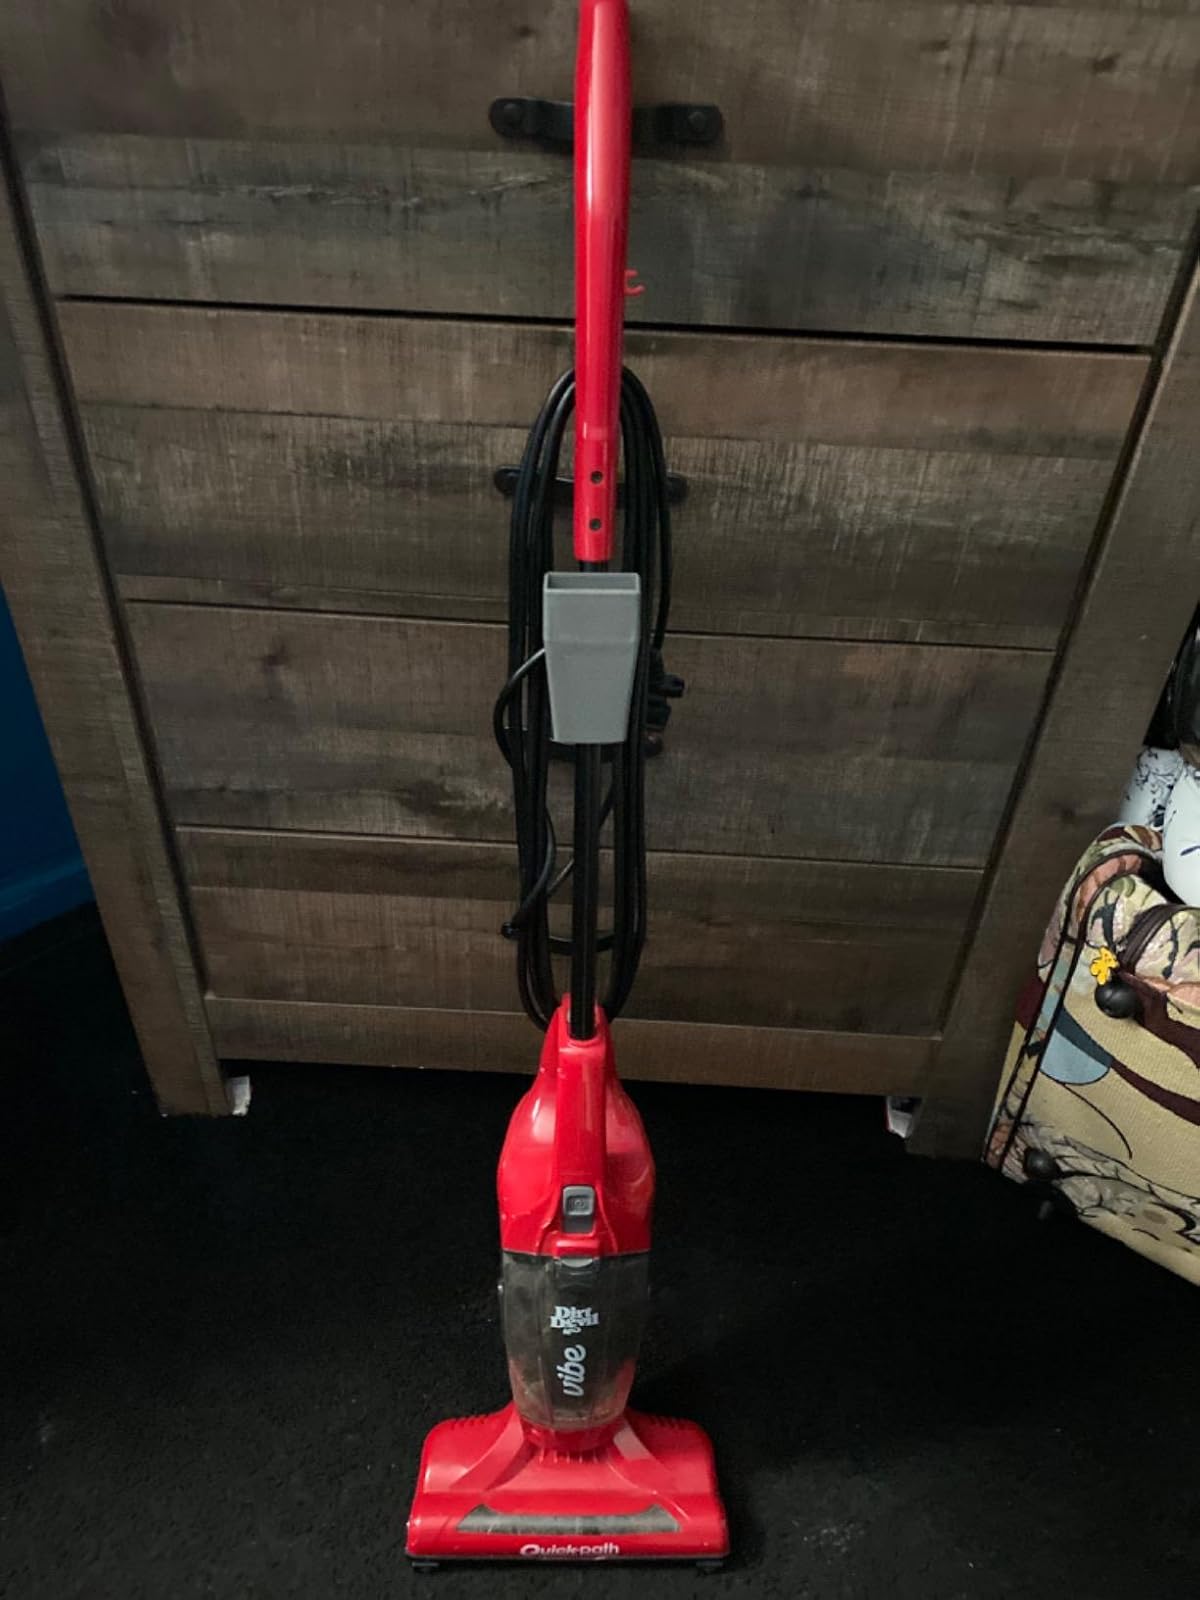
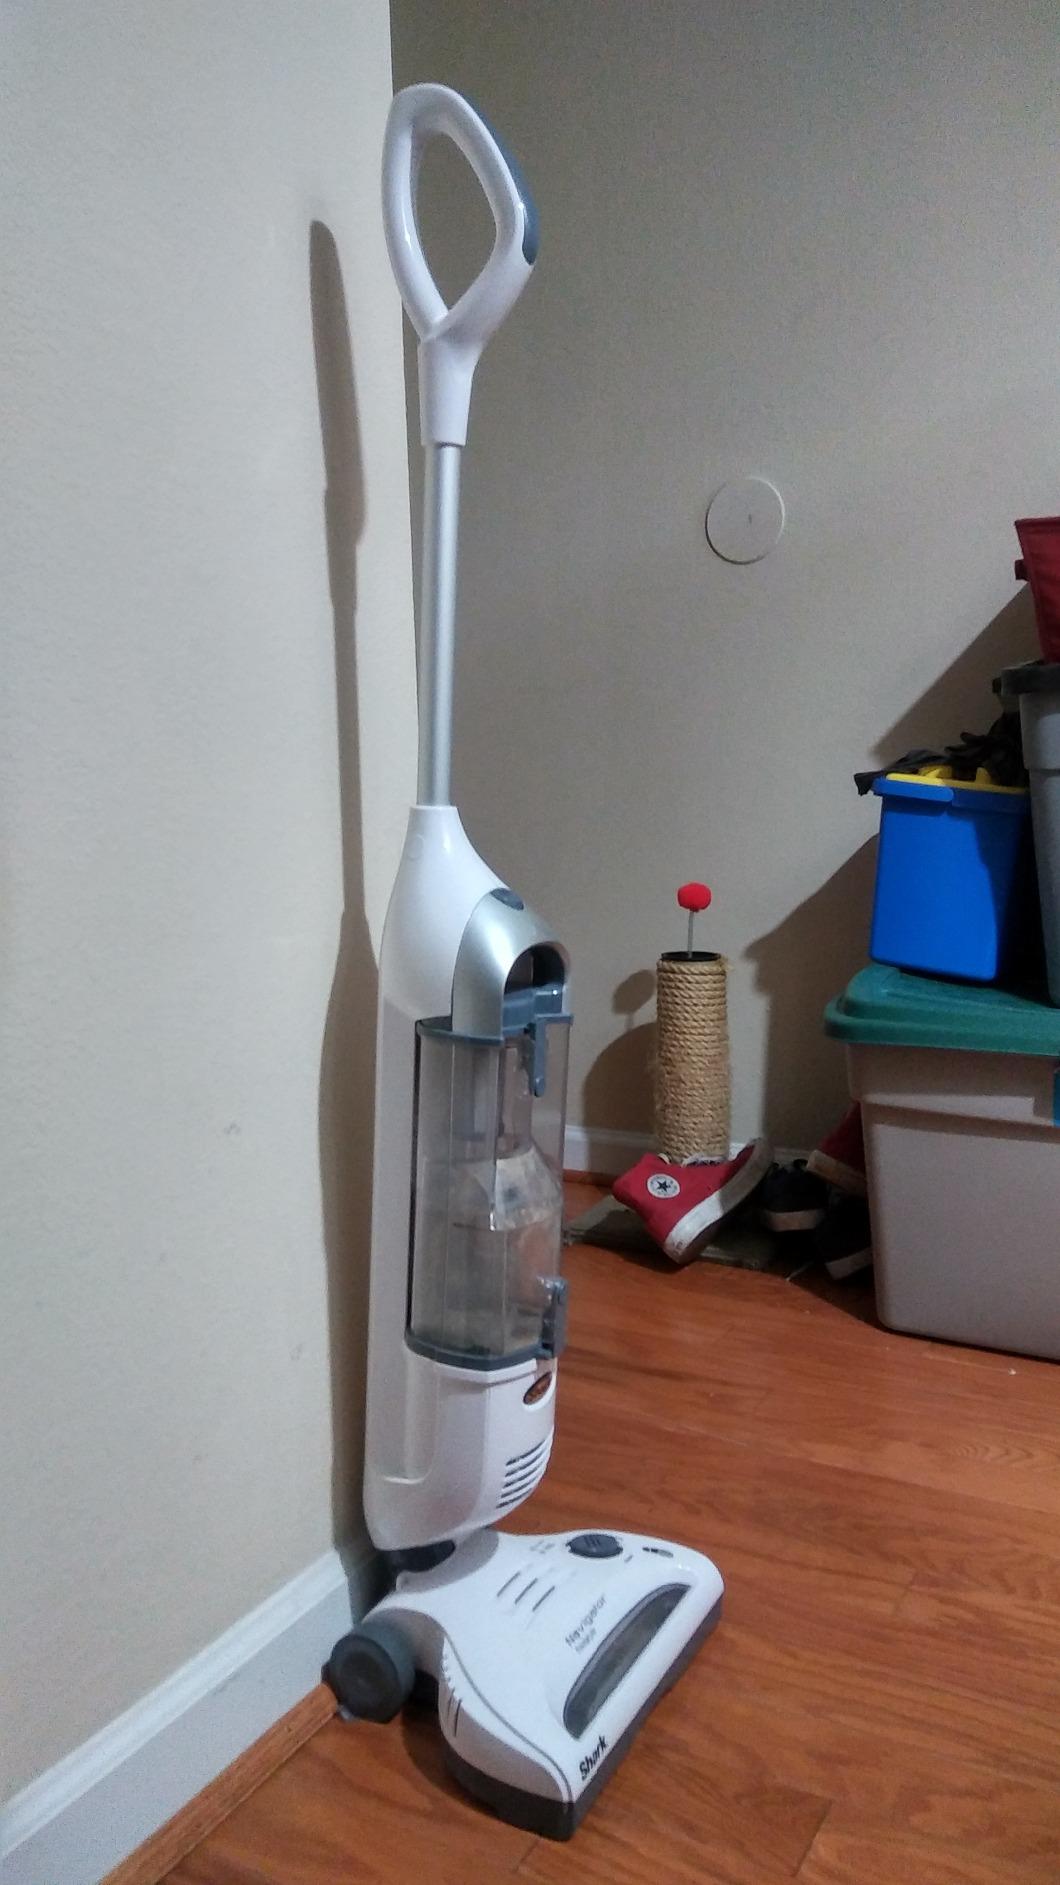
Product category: items_vacuum
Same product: no